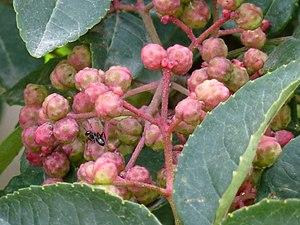
Fruits du poivrier du Sichuan à Liujiaxia.